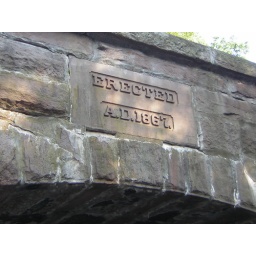
The stone railroad bridge in Windsor, CT has spanned the Farmington River since 1868. It is beautiful!